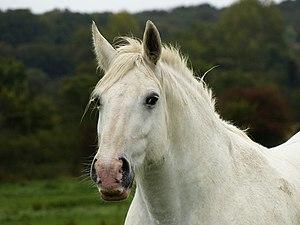
Tête d'une jument boulonnaise à Samer